Sleepaway Camp

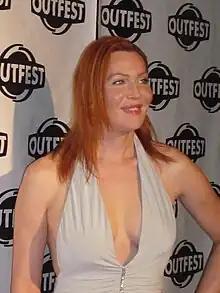
Transgender activist Calpernia Addams argues that the character of Angela is not actually transgender, but has been forced to live as a girl despite being designated as a male.

Calpernia Addams, a transgender author and activist, commented in a 2021 interview with "Fangoria" that the character of Angela "is not even really trans... This whole situation with Angela is a child who was forced into this quote-unquote transition". She compared the character to David Reimer, a Canadian man who, as a child, was forced by his parents to live as a girl following a botched circumcision. Addams further stated that the film should be assessed in the context of the period in which it was made: "I would just say that I enjoy "Sleepaway Camp" for what it is, which is schlocky '80s horror with a unique twist ending. And I think it's the worst possible portrayal of a supposedly trans storyline, "à la" Buffalo Bill, or "Dressed to Kill", or any of those types of films. But at the same time, I don't want it censored or canceled. And if you just sit back and let yourself, it can be an enjoyable watch".